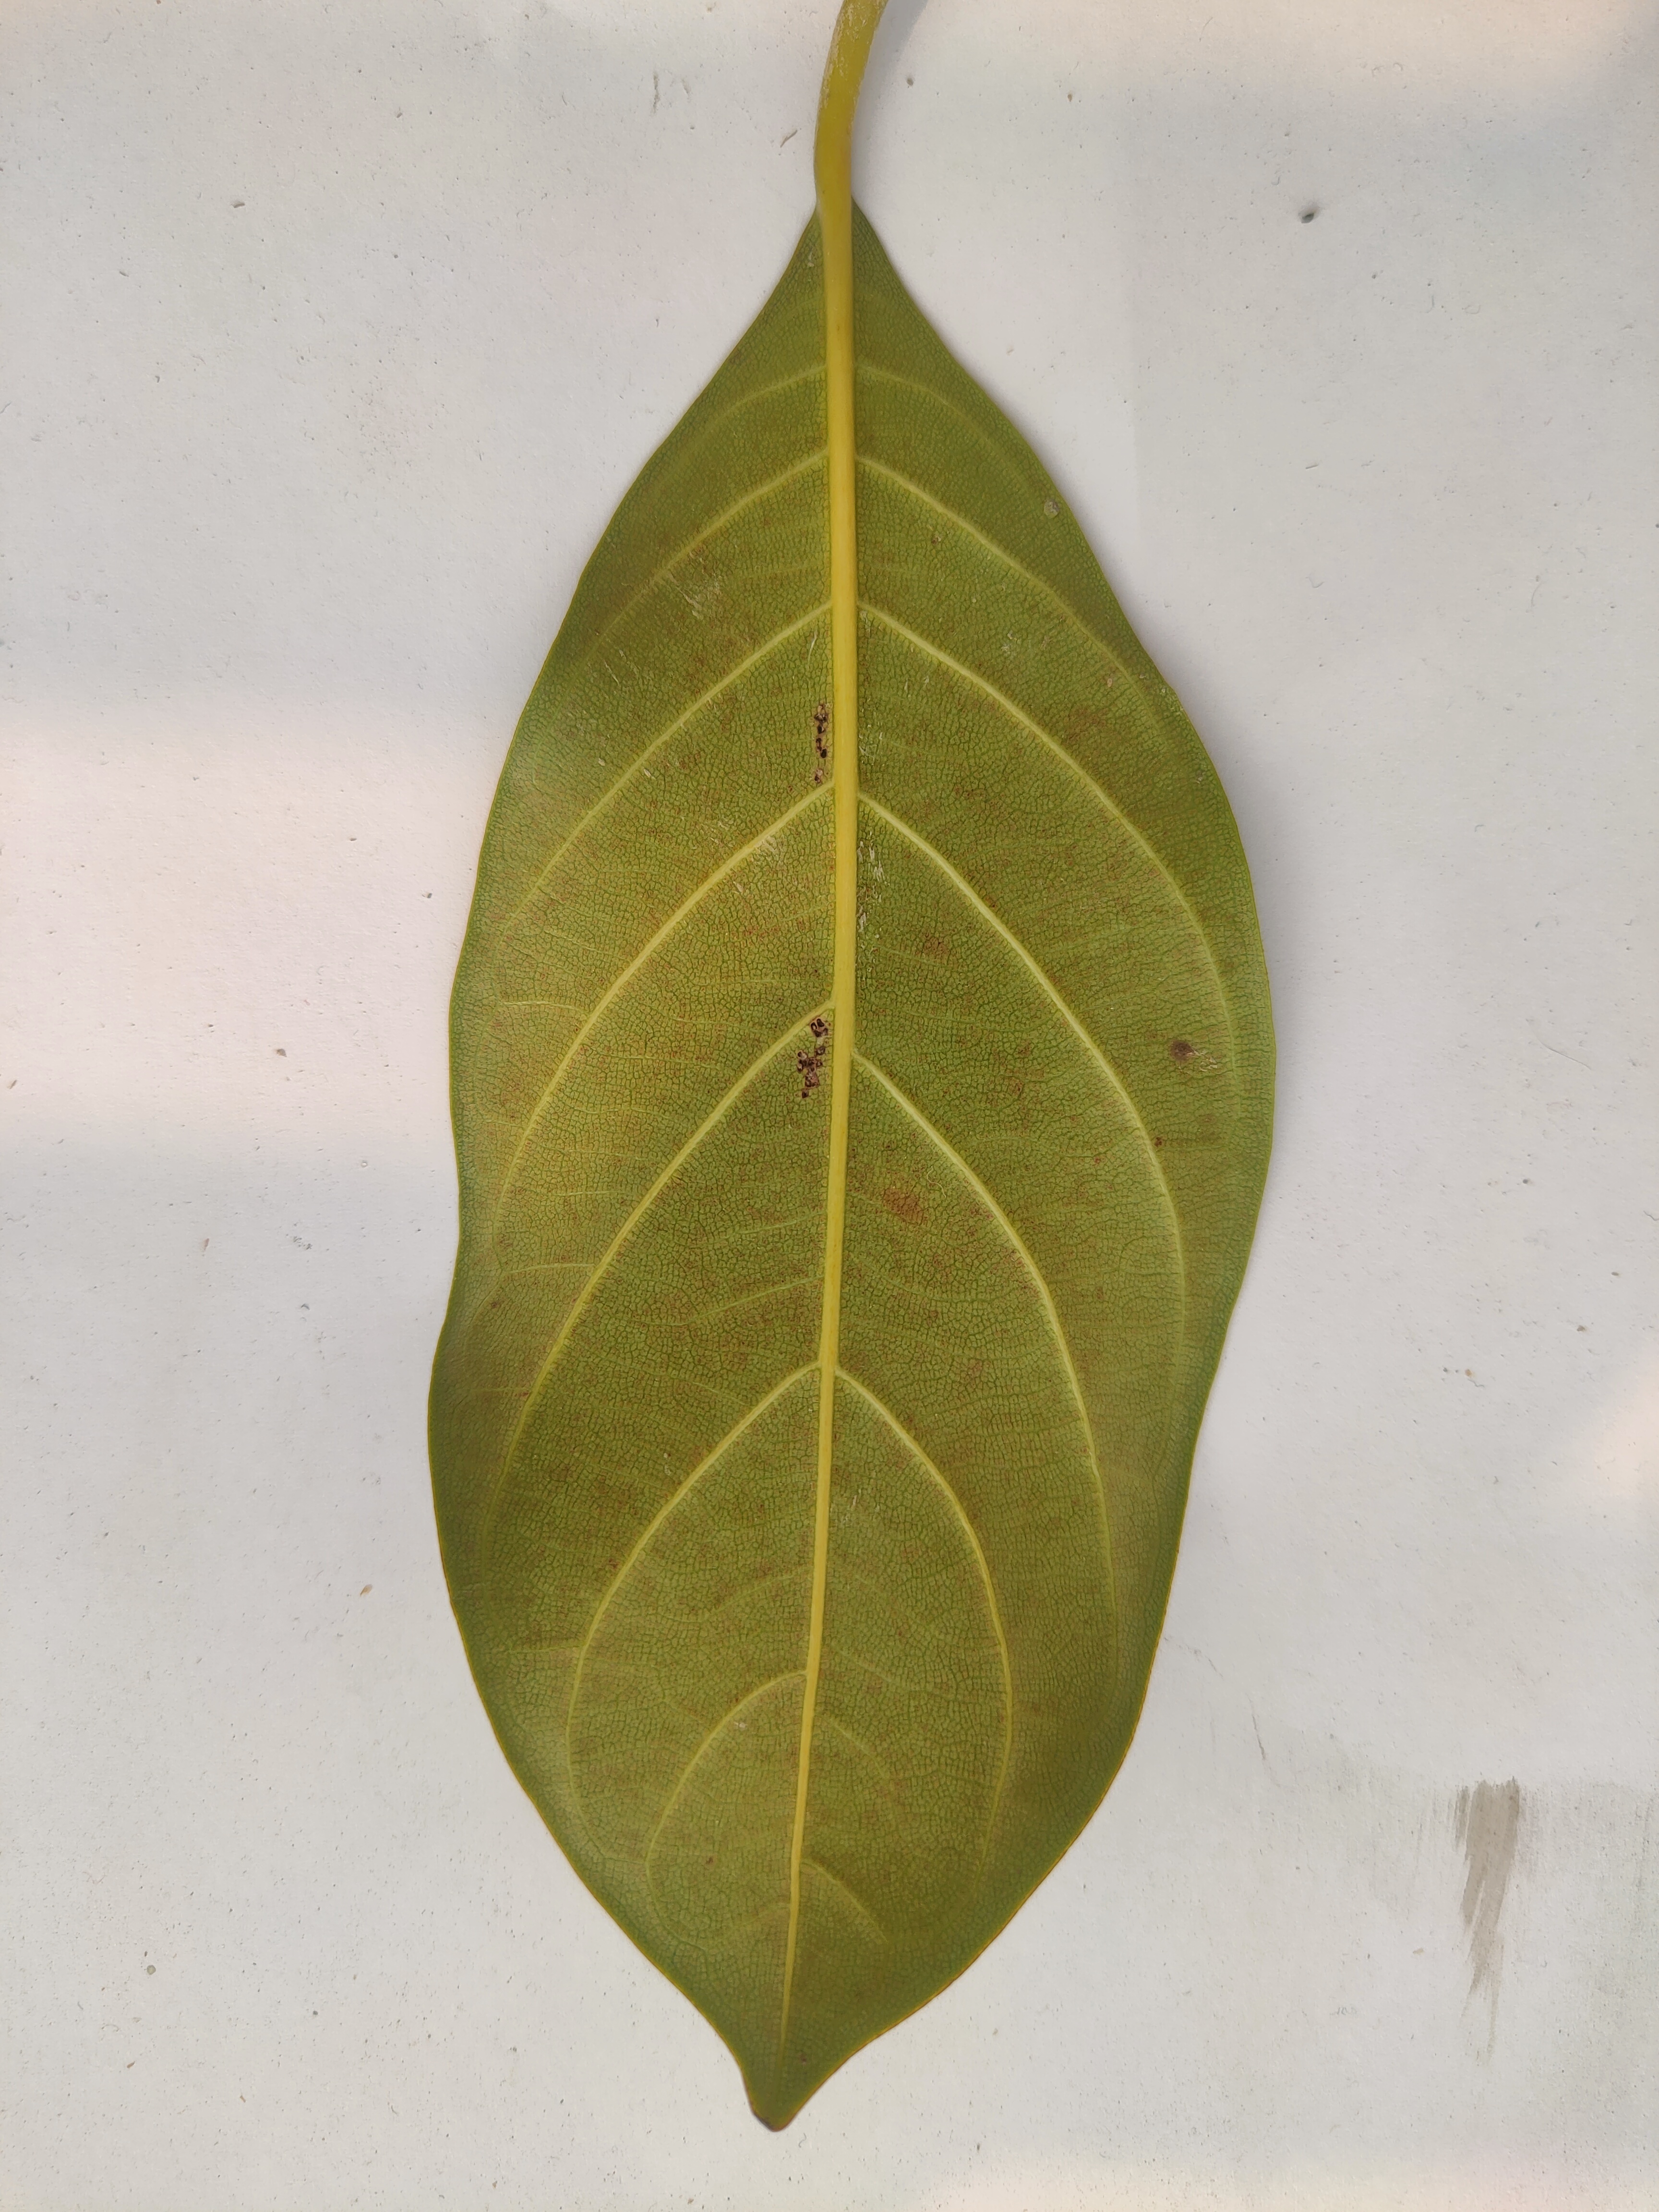
Leaf variety: Jackfruit